Saint-Lambert International High School

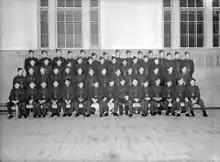
St-Lambert High School Air Cadets in 1942

The first St. Lambert High School was built on the corner of Green and Notre-Dame streets in 1896. In 1912, it was enlarged so that students from all of Chambly County could attend. Due to increased enrolment, the current building at 675 Green Street was opened in November 1954, and Chambly County High School became the first English language high school on the South Shore. In 1979, St. François-Xavier High School was opened in La Prairie, Quebec. In 1993, the students from St. Francois-Xavier were transferred to Penfield Academy, an institution named in honour of neurosurgeon Dr. Wilder Penfield.